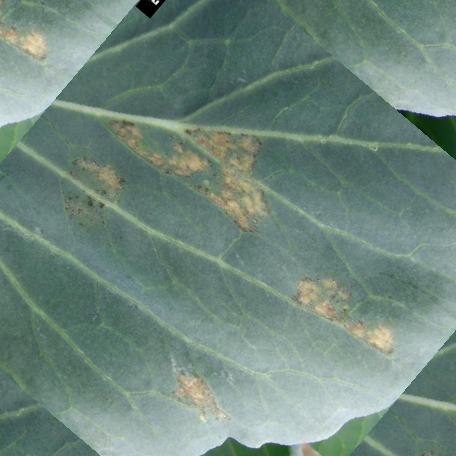
Label: Downy Mildew